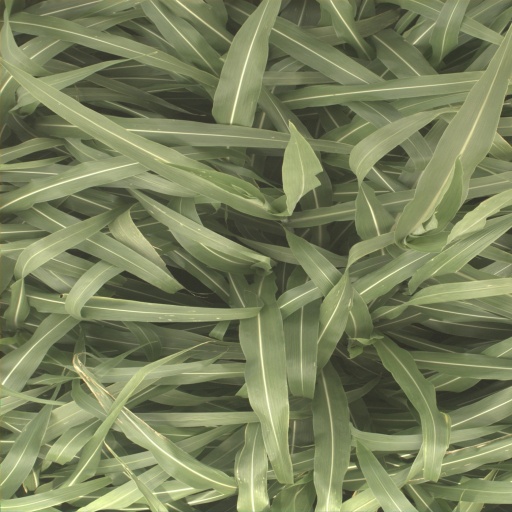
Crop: sorghum